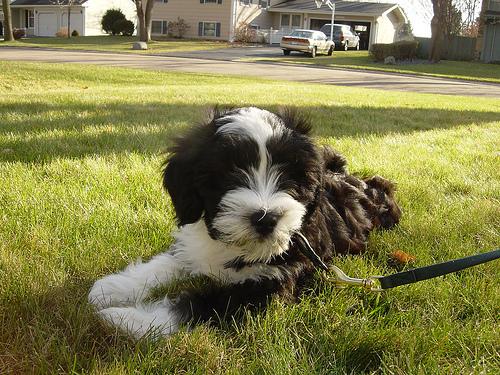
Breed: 203-n000021-Tibetan_terrier